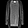
Label: Pullover